Francis March

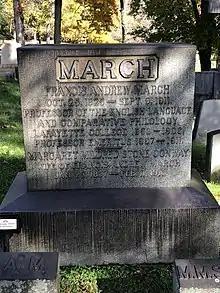
March's burial site in Easton, Pennsylvania

Francis A. March died on September 9, 1911, at the age of 85 in his home on Lafayette College's campus. He is buried in Easton Cemetery in Northampton County, Pennsylvania. On December 30, 1913, in Cambridge, Massachusetts, March's colleague, Professor James Bright, delivered a commemoration in his honor at the Joint Session of the American Philological Association and the Modern Language Association.